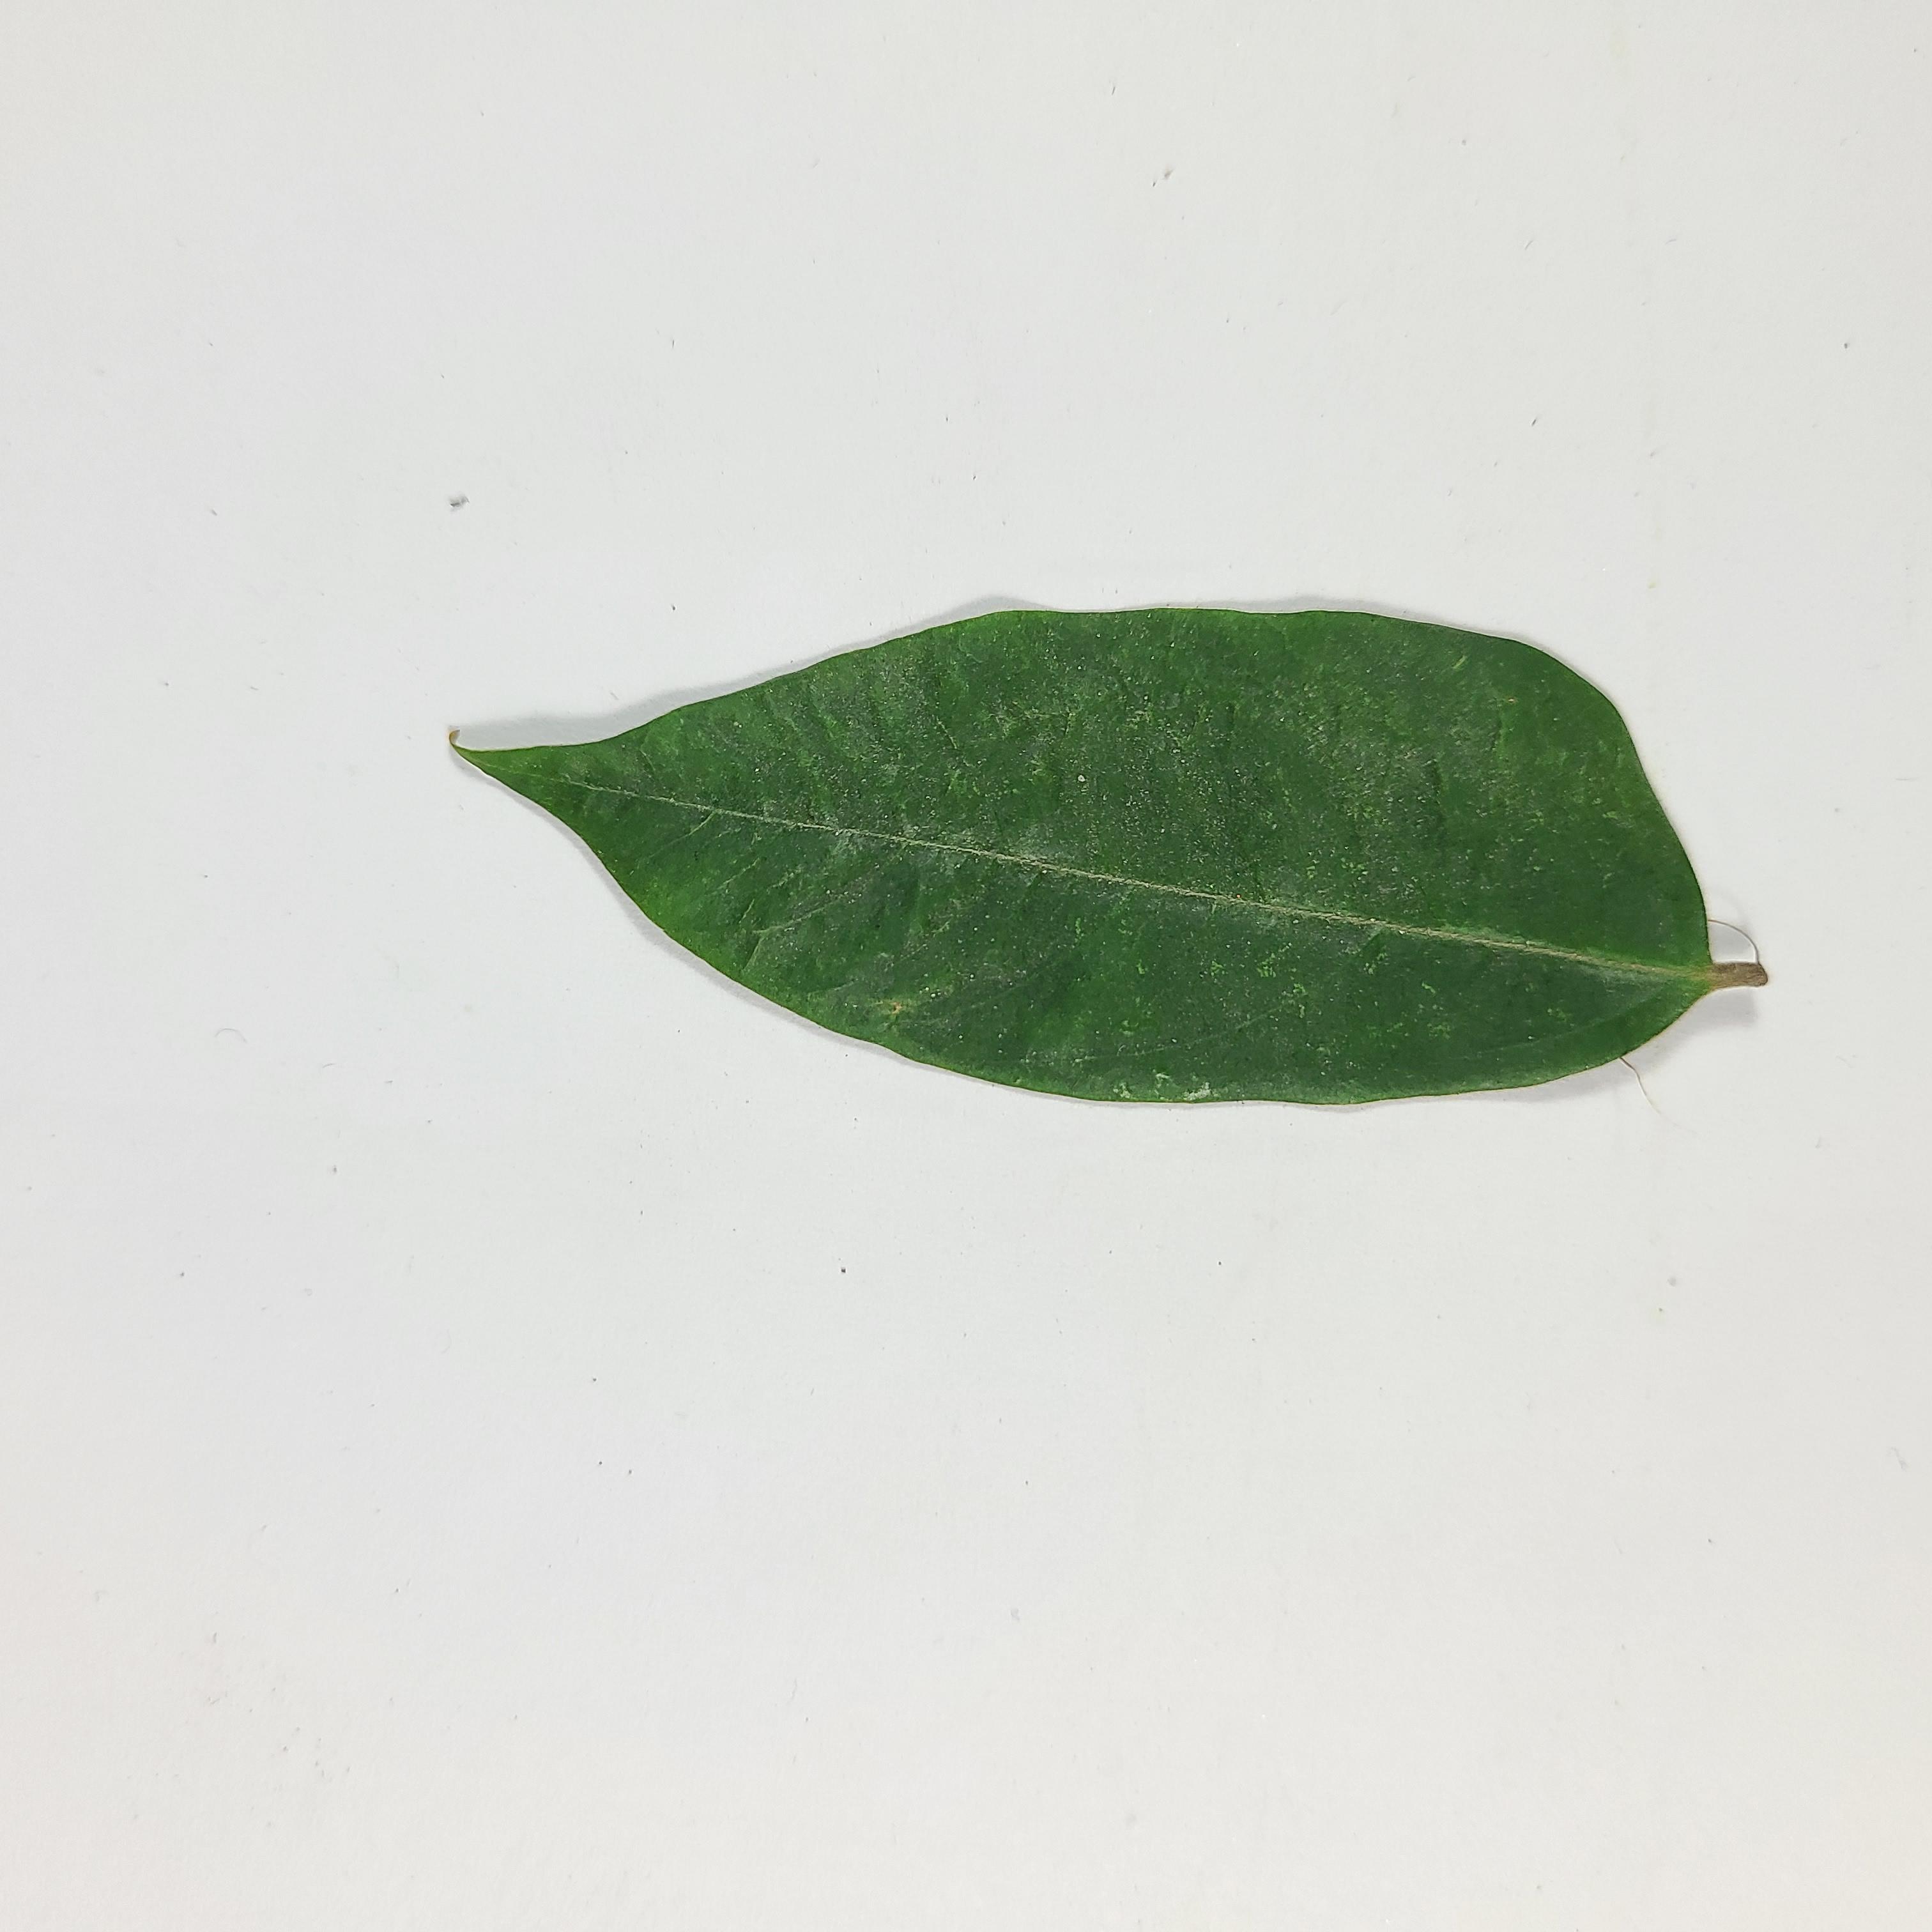
Label: Healthy Leaves